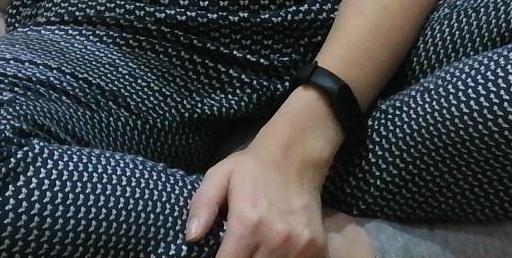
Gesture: no_gesture